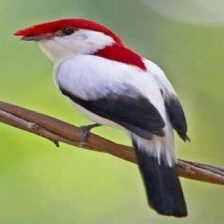
Species: ARARIPE MANAKIN
Scientific name: ANTILOPHIA BOKERMANNI